Nickel Plate Road 587

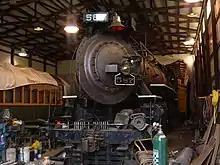
The disassembled No. 587 at the Indiana Transportation Museum's restoration shops in 2005

No. 587 was operated by the ITM and was considered its main attraction. It was used primarily to pull the museum's Fair Train from Fishers, IN to the Indiana State Fair in Indianapolis, IN and other special events.